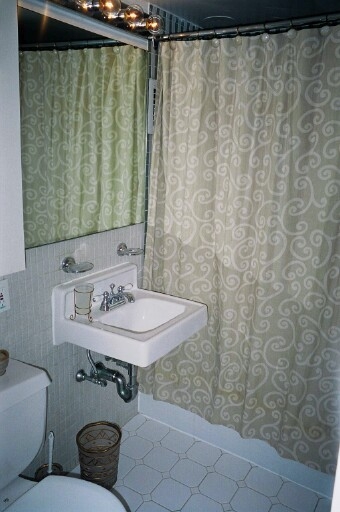
Room type: bathroom